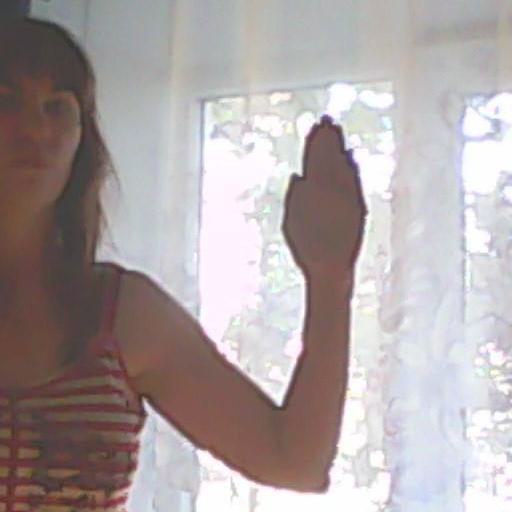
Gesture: stop